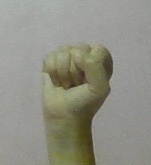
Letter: saad